World Robot Olympiad

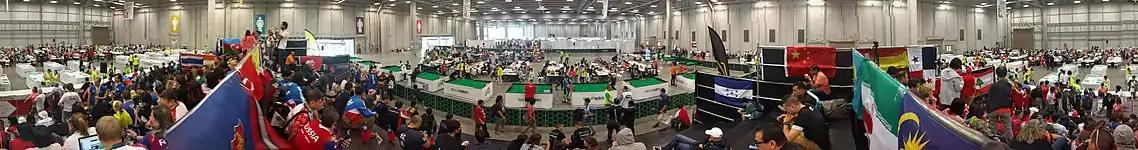

The Advanced Robotics Challenge (ARC) is the newest category. The games are designed to test older and more experienced student's engineering and programming skills to the limit.